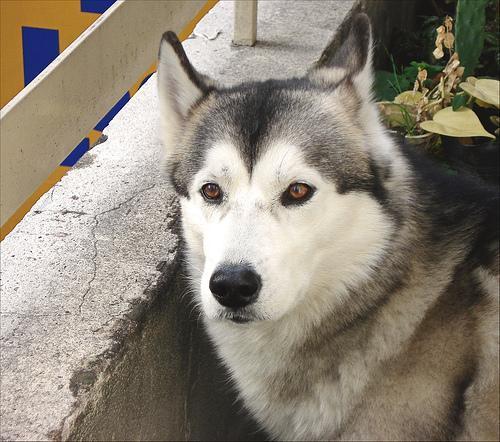
Eskimo_dog